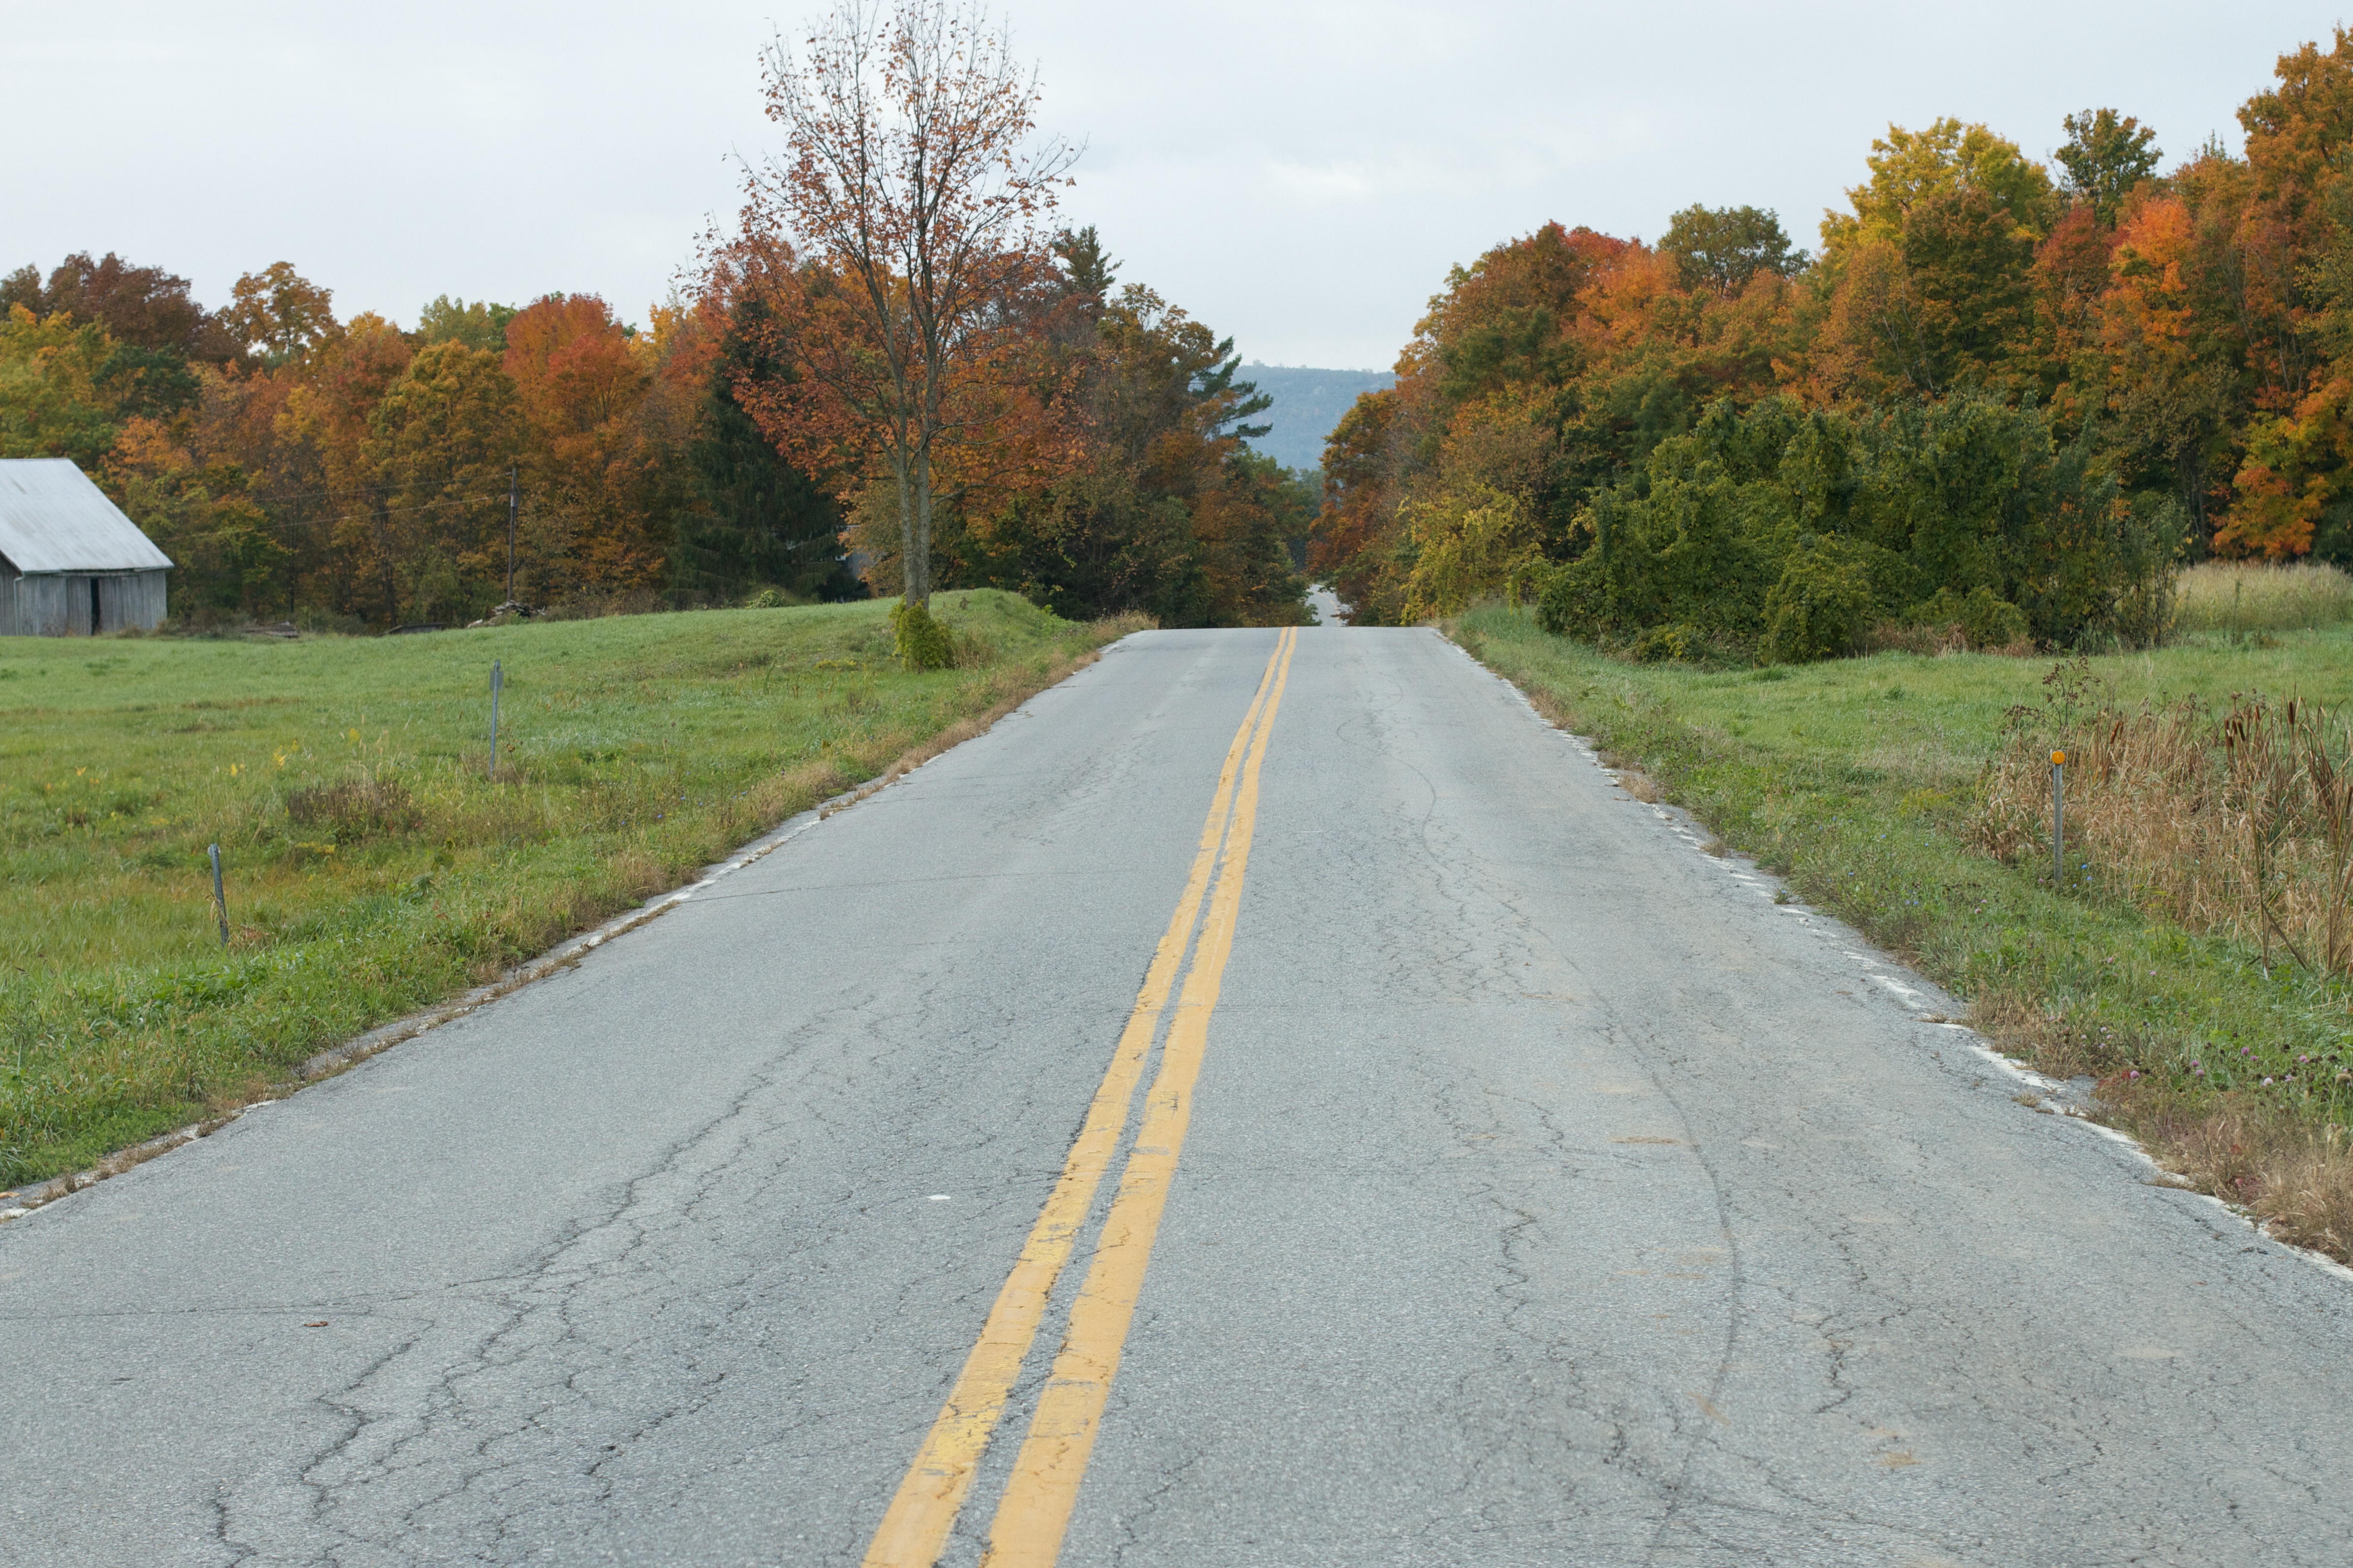
road, trail, highway, asphalt, walkway, dirt road, lane, waterway, infrastructure, rural area, road surface, nonbuilding structure